1886 Boston Beaneaters season

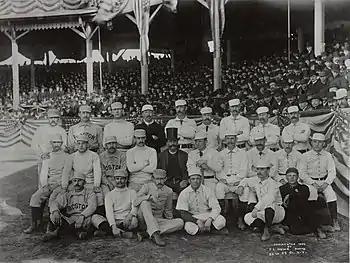
Opening Day photo, Boston Beaneaters and New York Giants

"Note: Pos = Position; G = Games played; AB = At bats; H = Hits; Avg. = Batting average; HR = Home runs; RBI = Runs batted in"